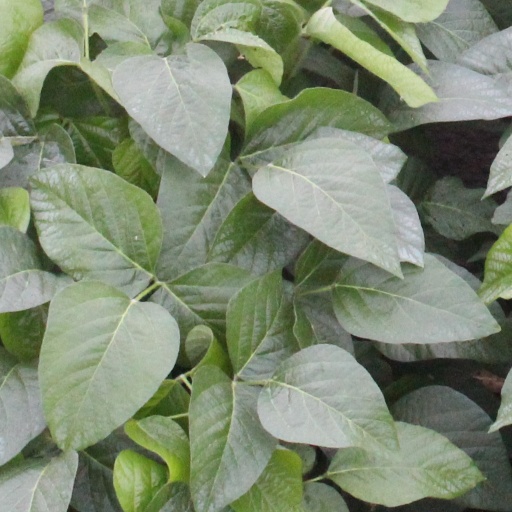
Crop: soybean